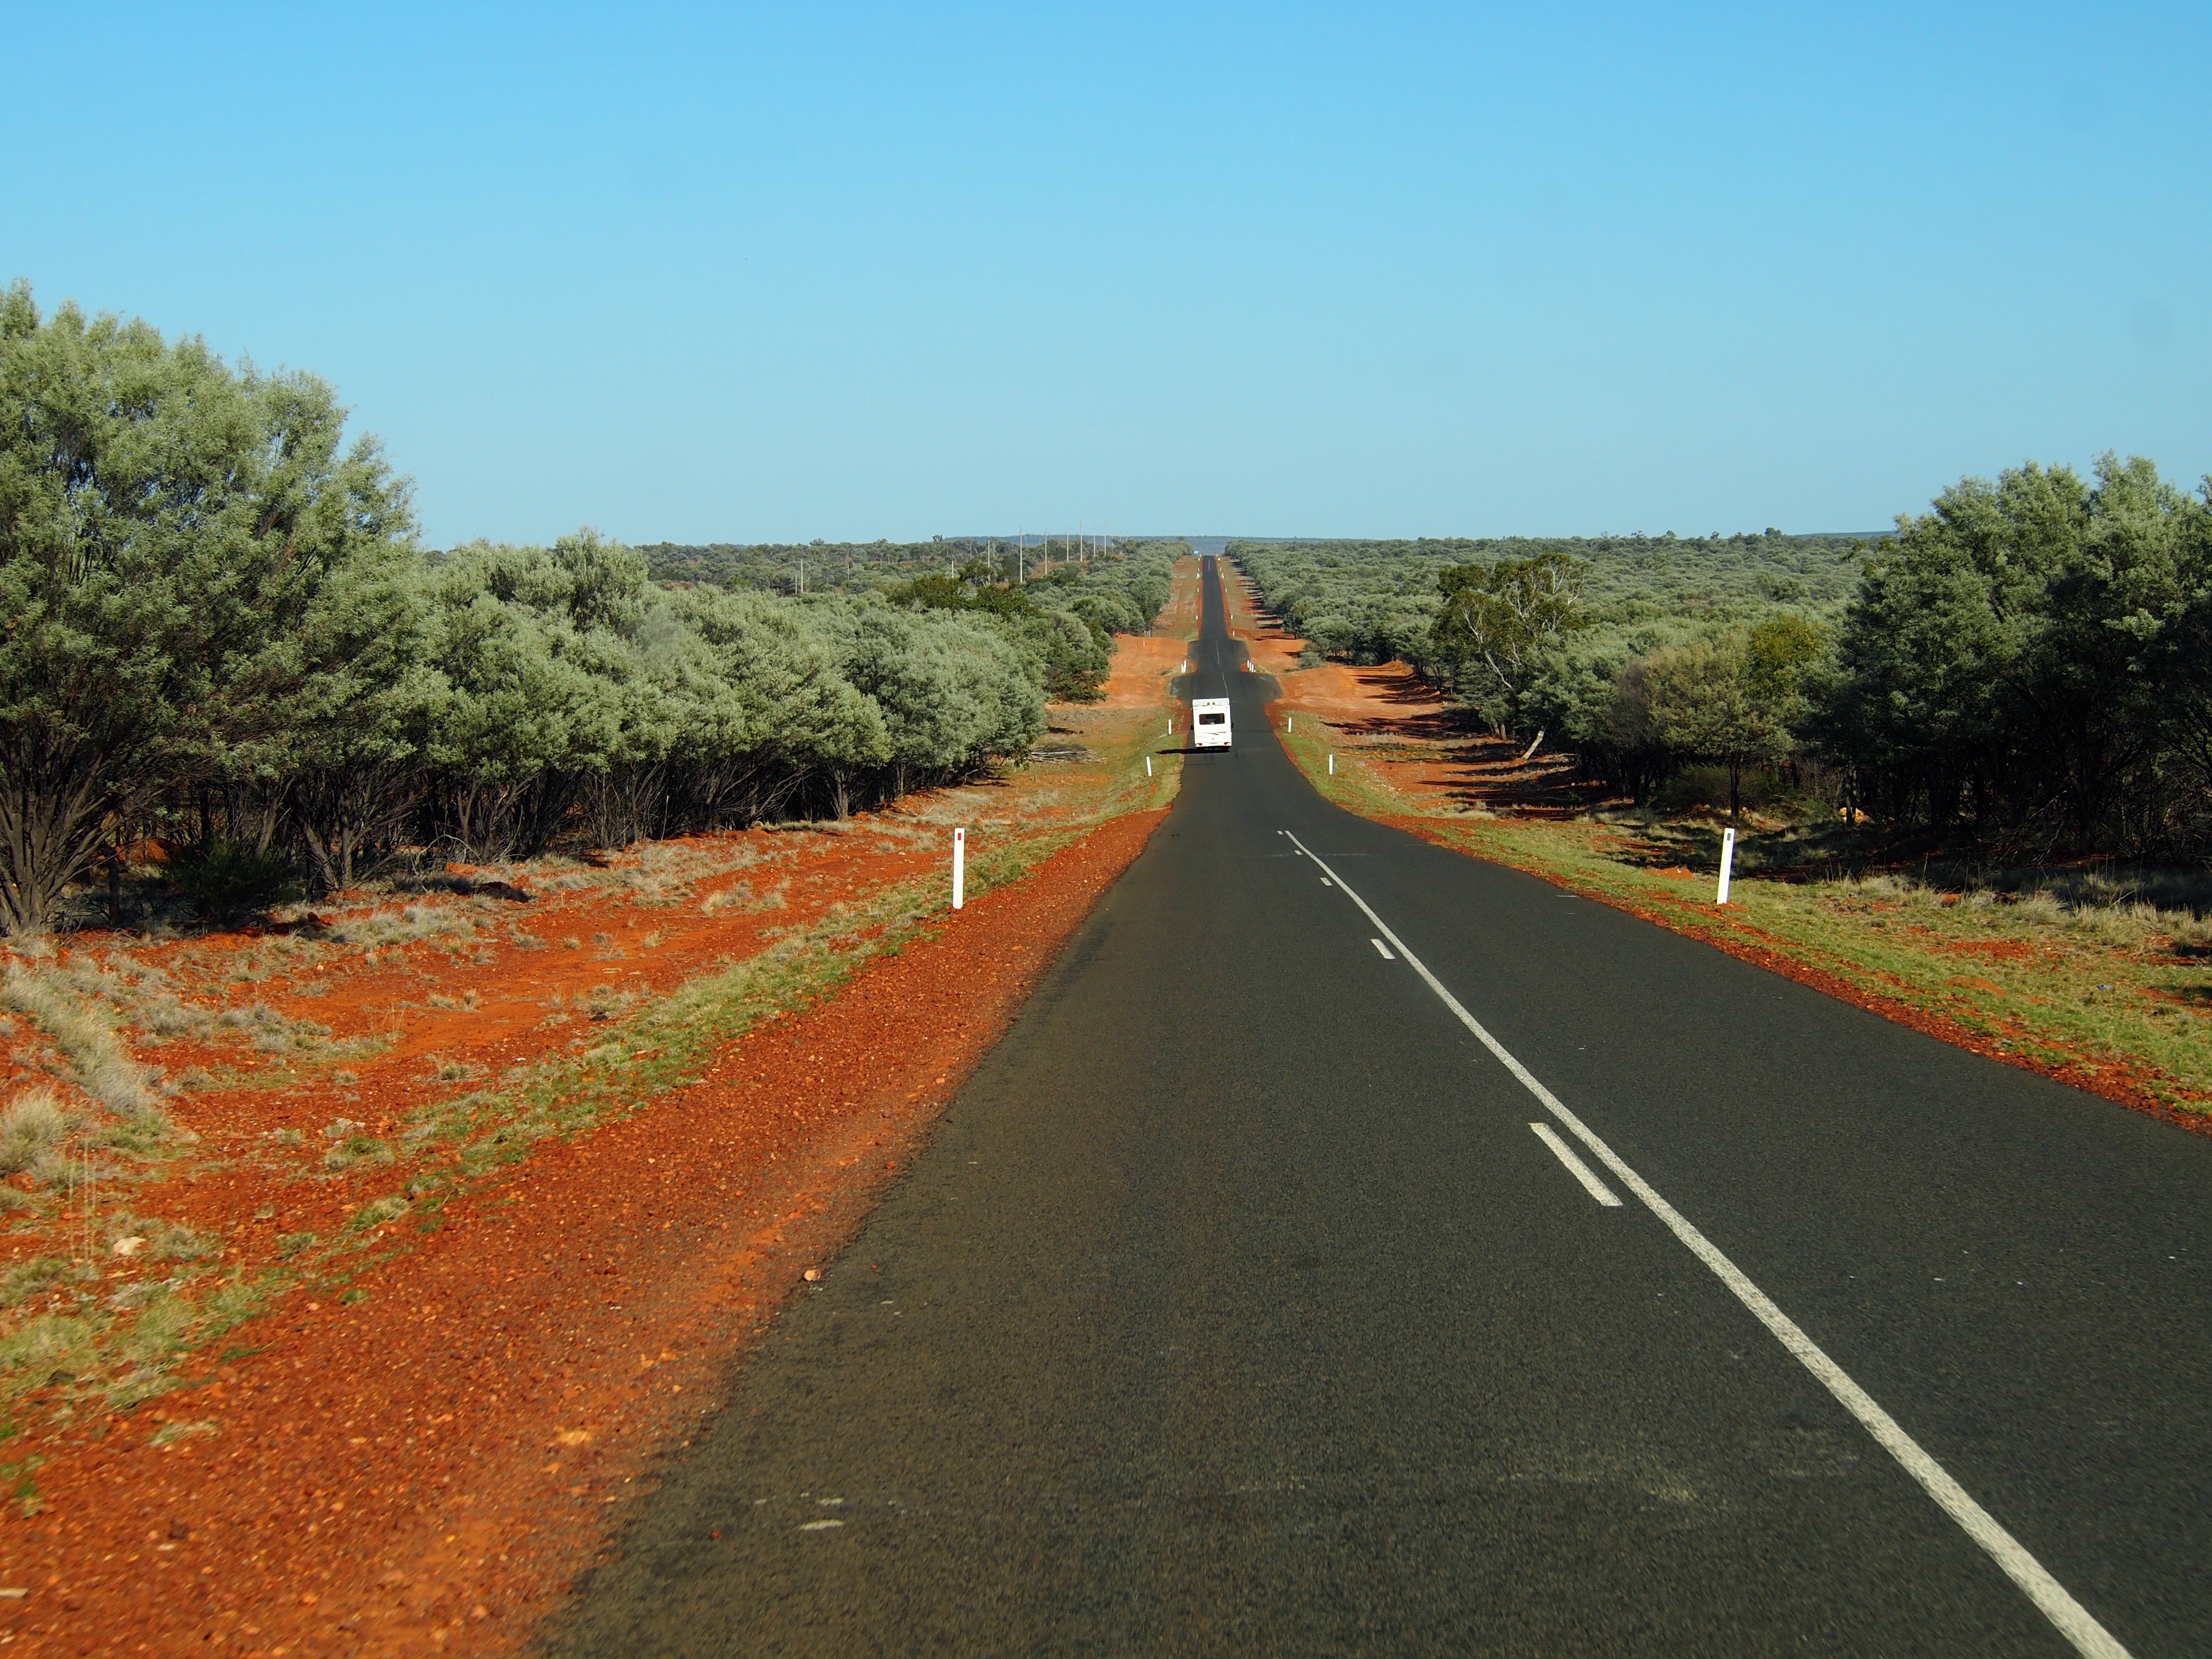
road, desert, highway, asphalt, desolate, dirt road, lane, deserted, road trip, infrastructure, outback, rural area, road surface, red dirt, road ahead, nonbuilding structure, controlled access highway